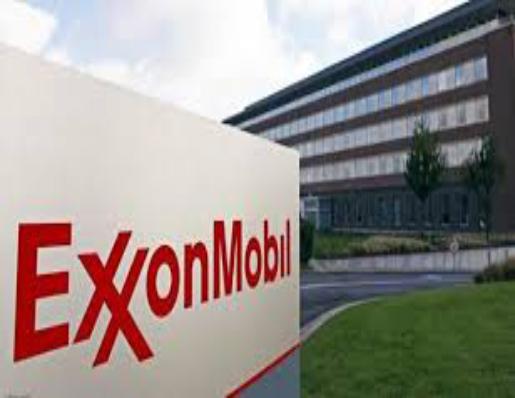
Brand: ExxonMobil
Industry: Transportation